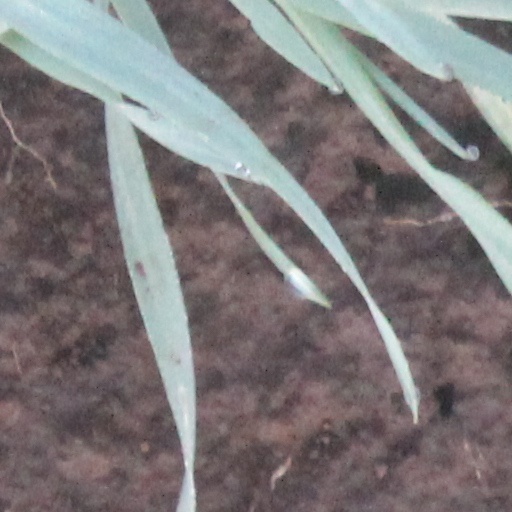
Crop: wheat